Musa al-Kazim

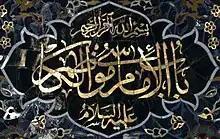
Calligraphic inscription of al-Kazim's name

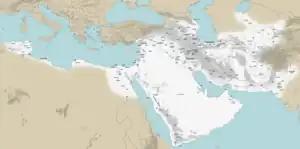
Abbasid territories circa 788

Musa al-Kazim died in 799 in the al-Sindi ibn Shahak prison of Baghdad, after being transferred from one prison to another for several years. He may have been poisoned by order of the Abbasid caliph Harun, an order conveyed to al-Sindi through Yahya al-Barmaki, when he had visited the caliph in Raqqa to intercede for his son, Fadl. The latter had reportedly disobeyed caliph's earlier orders to kill al-Kazim. That al-Kazim was murdered is the Twelver view, as represented by Al-Shaykh al-Mufid, a prominent Twelver theologian. By contrast, al-Tabari does not mention the cause of al-Kazim's death, thus implying that al-Kazim died from natural causes, a view preferred by most Sunni authors. The date of al-Kazim's death is often given as 13, 31 August, or 1 September 799 (6, 24, or 25 Rajab 183 AH), while Twelvers annually commemorate this occasion on 25 Rajab.